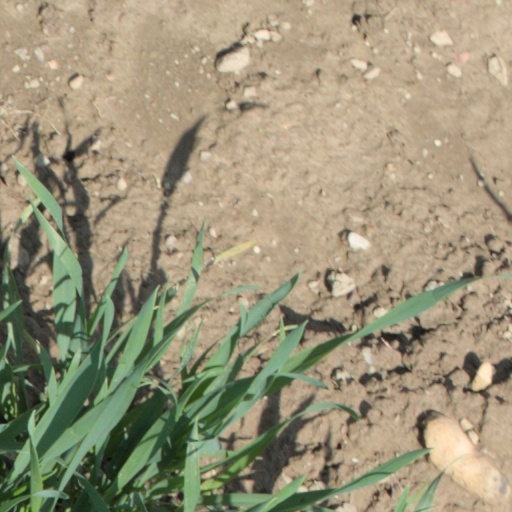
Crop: wheat